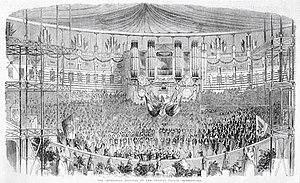
Le festival des orphéons au Crystal Palace à Londres avec 3000 orphéonistes français.
Orphéon désigne soit une chorale d'homme, soit un instrument de musique fixe, à cordes et à clavier, dans lequel le son est produit par une roue qui frotte les cordes comme dans une vielle à roue.